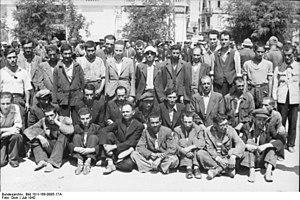
La ville grecque de Thessalonique, anciennement Salonique, a abrité jusqu'à la Seconde Guerre mondiale une très importante communauté juive d'origine initialement romaniote, mais devenue au fil du temps majoritairement sépharade. C'est le seul exemple connu d'une ville de diaspora de cette taille ayant conservé une majorité juive pendant plusieurs siècles. Arrivés pour la plupart à la suite de l'expulsion des Juifs d'Espagne de 1492, les sépharades sont indissociablement liés à l'histoire de Thessalonique et le rayonnement de cette communauté tant sur le plan culturel qu'économique s'est fait sentir sur tout le monde sépharade. La communauté a connu un âge d'or au XVIᵉ siècle puis un déclin relatif jusqu'au milieu du XIXᵉ siècle, époque à partir de laquelle elle a entrepris une importante modernisation aussi bien économique que cultuelle. La ville reçoit l'appellation de « Jérusalem des Balkans ».